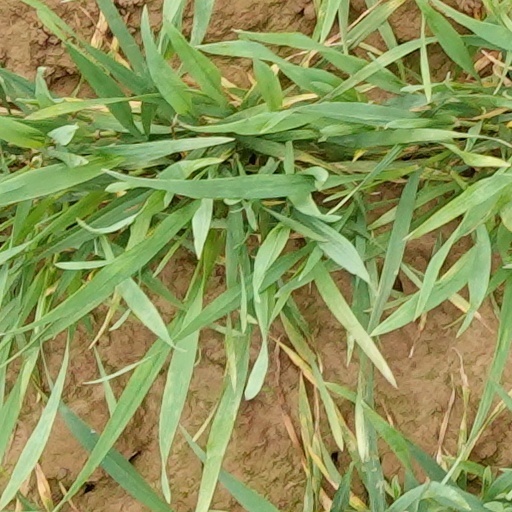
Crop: wheat